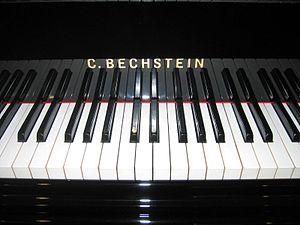
Trois pièces d'Arthur Honegger est une œuvre pour piano composée de 1915 à 1919. Elle contient trois morceaux distincts : Prélude, Hommage à Ravel et Danse, édités par Salabert.
Bechstein est un fabricant allemand de pianos droits et à queue. L'entreprise a été fondée à Berlin le 1ᵉʳ octobre 1853 par Carl Bechstein.